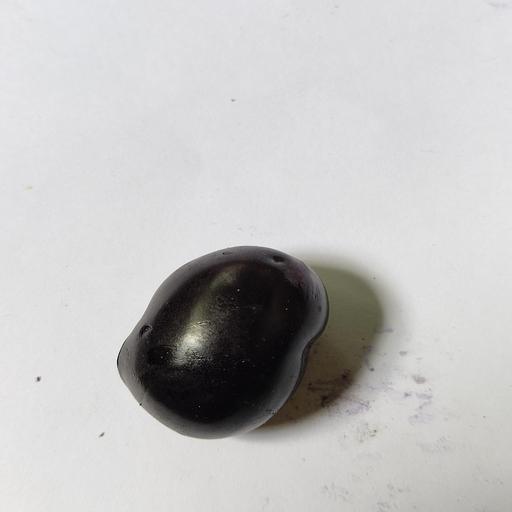
Crop type: Berry